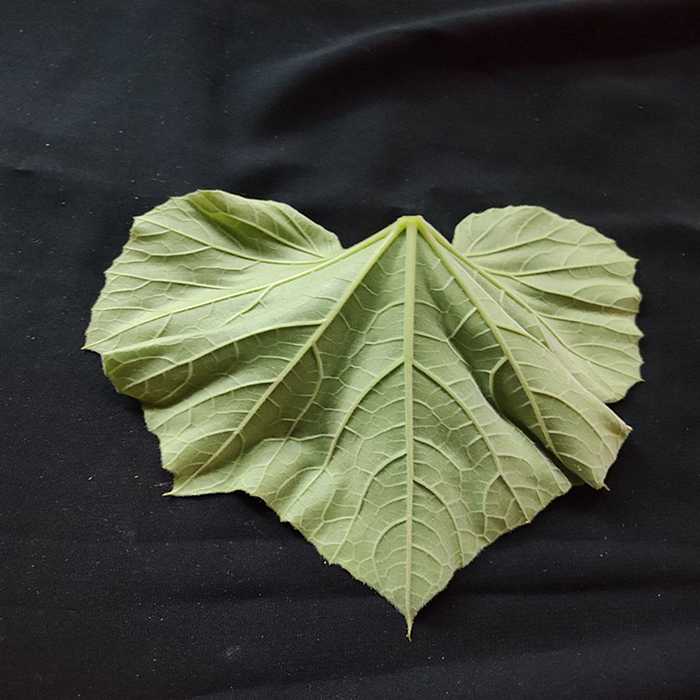
Plant: Bottle gourd
Label: Fresh leaf